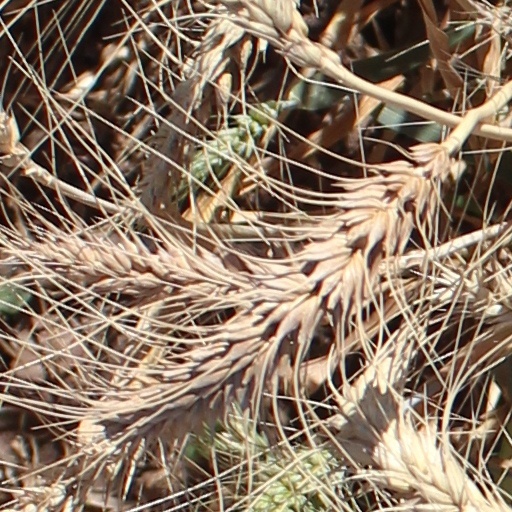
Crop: wheat